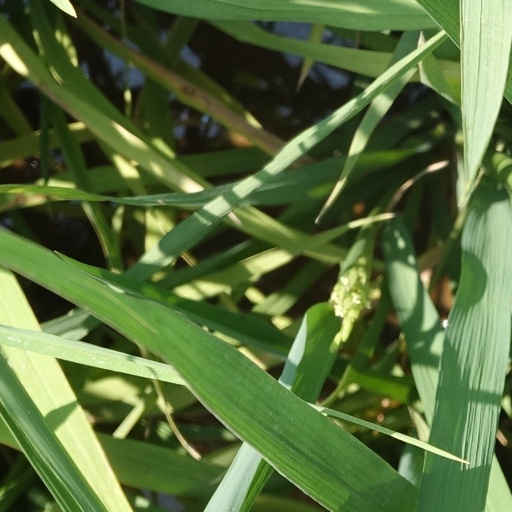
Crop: rice